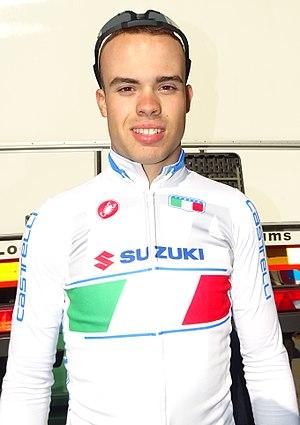
Reportage réalisé le dimanche 9 avril à l'occasion du départ du Paris-Roubaix juniors 2017 à Saint-Amand-les-Eaux, France.
Michele Gazzoli, né le 4 mars 1999, est un coureur cycliste italien, membre de l'équipe Colpack-Ballan.